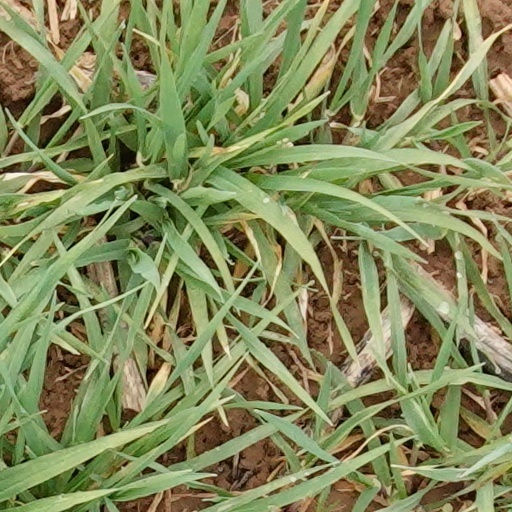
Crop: wheat